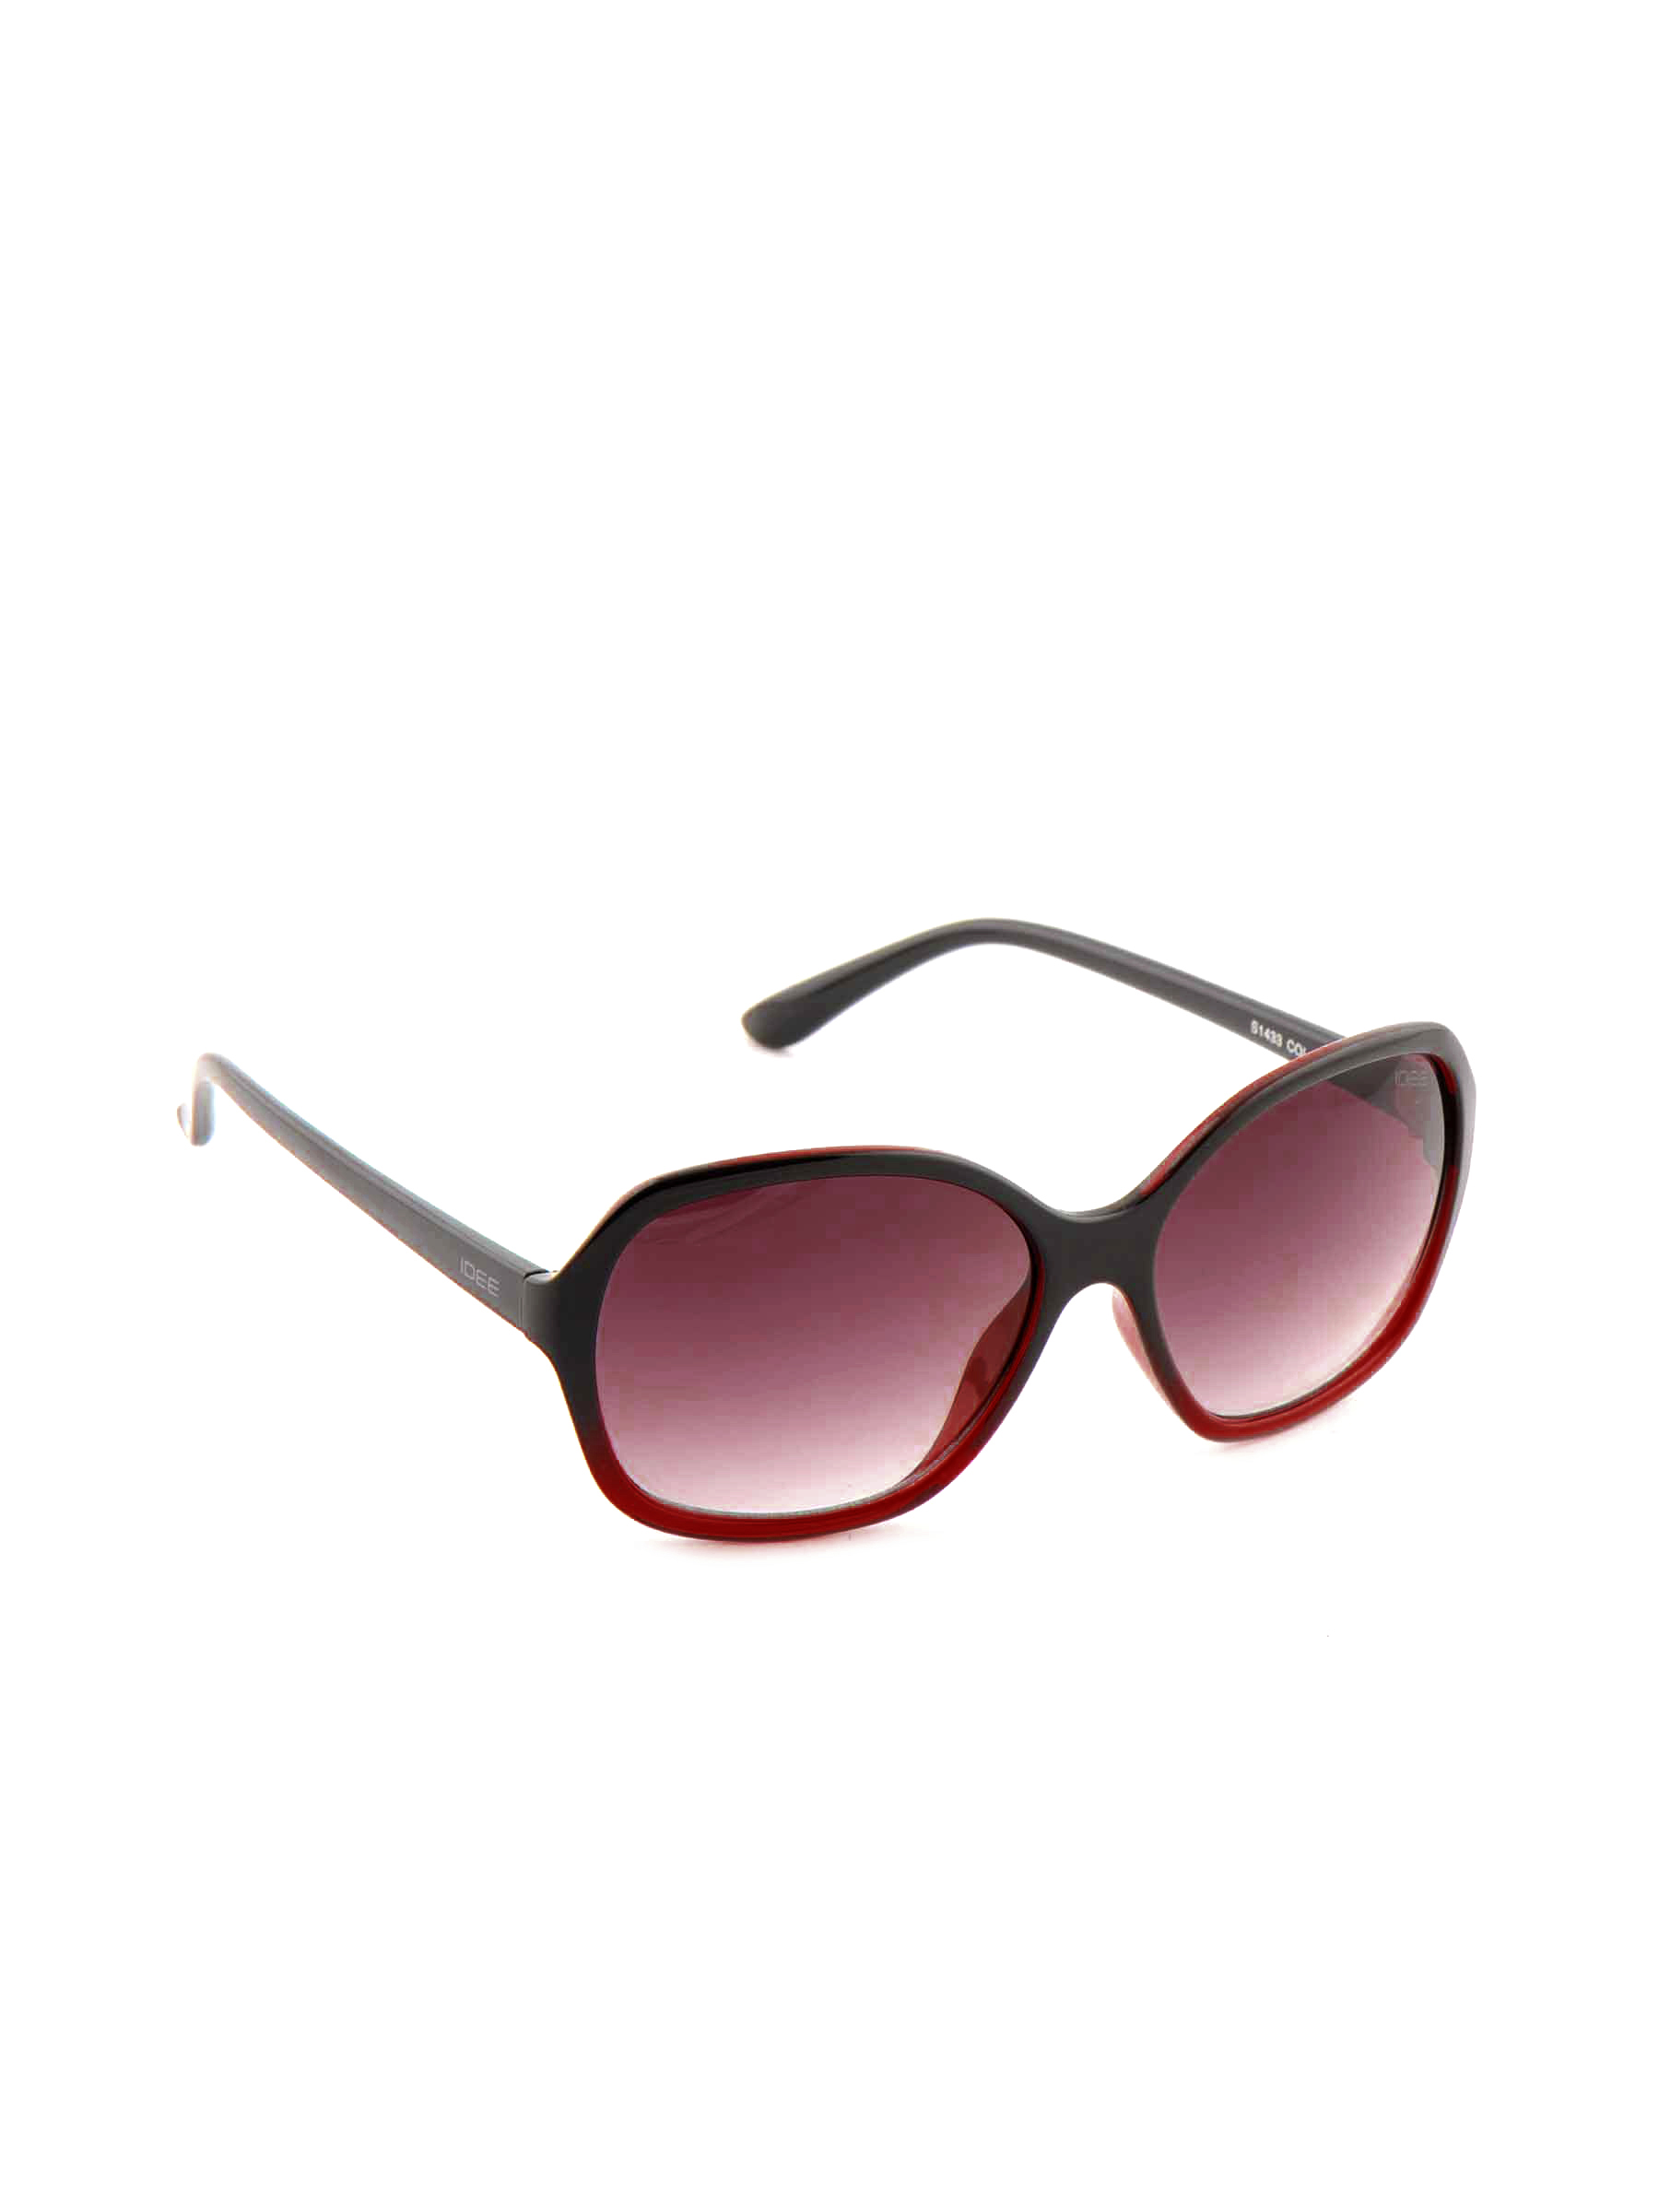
Idee Women Funky Eyewear Black Sunglasses
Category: Accessories / Eyewear / Sunglasses
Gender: Women
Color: Black
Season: Winter 2016
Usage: Casual